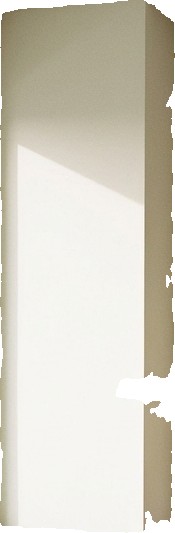
Surface category: wall